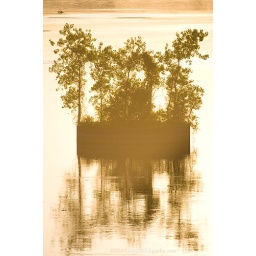
trees in the river